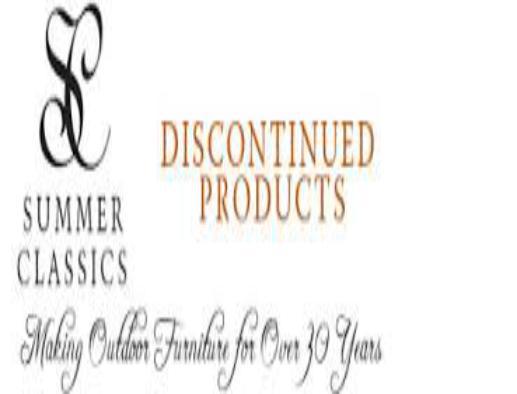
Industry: Necessities